Harriette G. Brittan

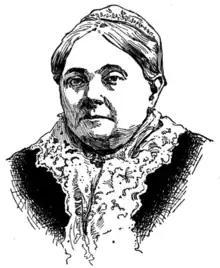

Harriette G. Brittan (June 1822 – April 30, 1897) was a pioneer British-born American missionary to Liberia, India and Japan. Finding herself unable to live in Africa because of repeated attacks of tropical fever, she was compelled to return to the United States. A year or two later, she went to India where she labored for twenty years. In 1880, she came to Japan and founded Brittan Girls’ School, later known as Yokohama Eiwa Gakuin. At the age of sixty-three, she gave up regular mission work and for a number of years, conducted a boarding house. When her health started to fail, she returned to the U.S. and died one day after reaching San Francisco.